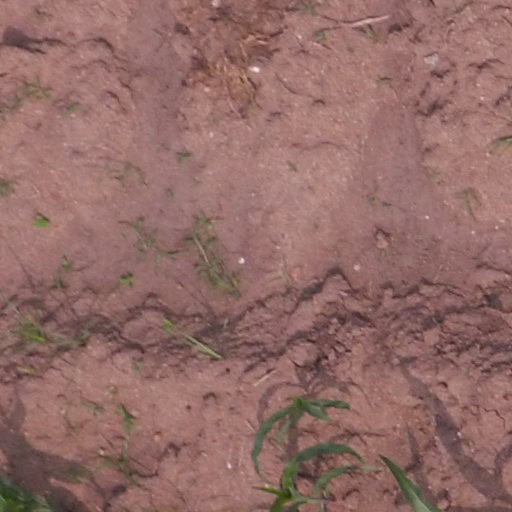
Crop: maize; corn